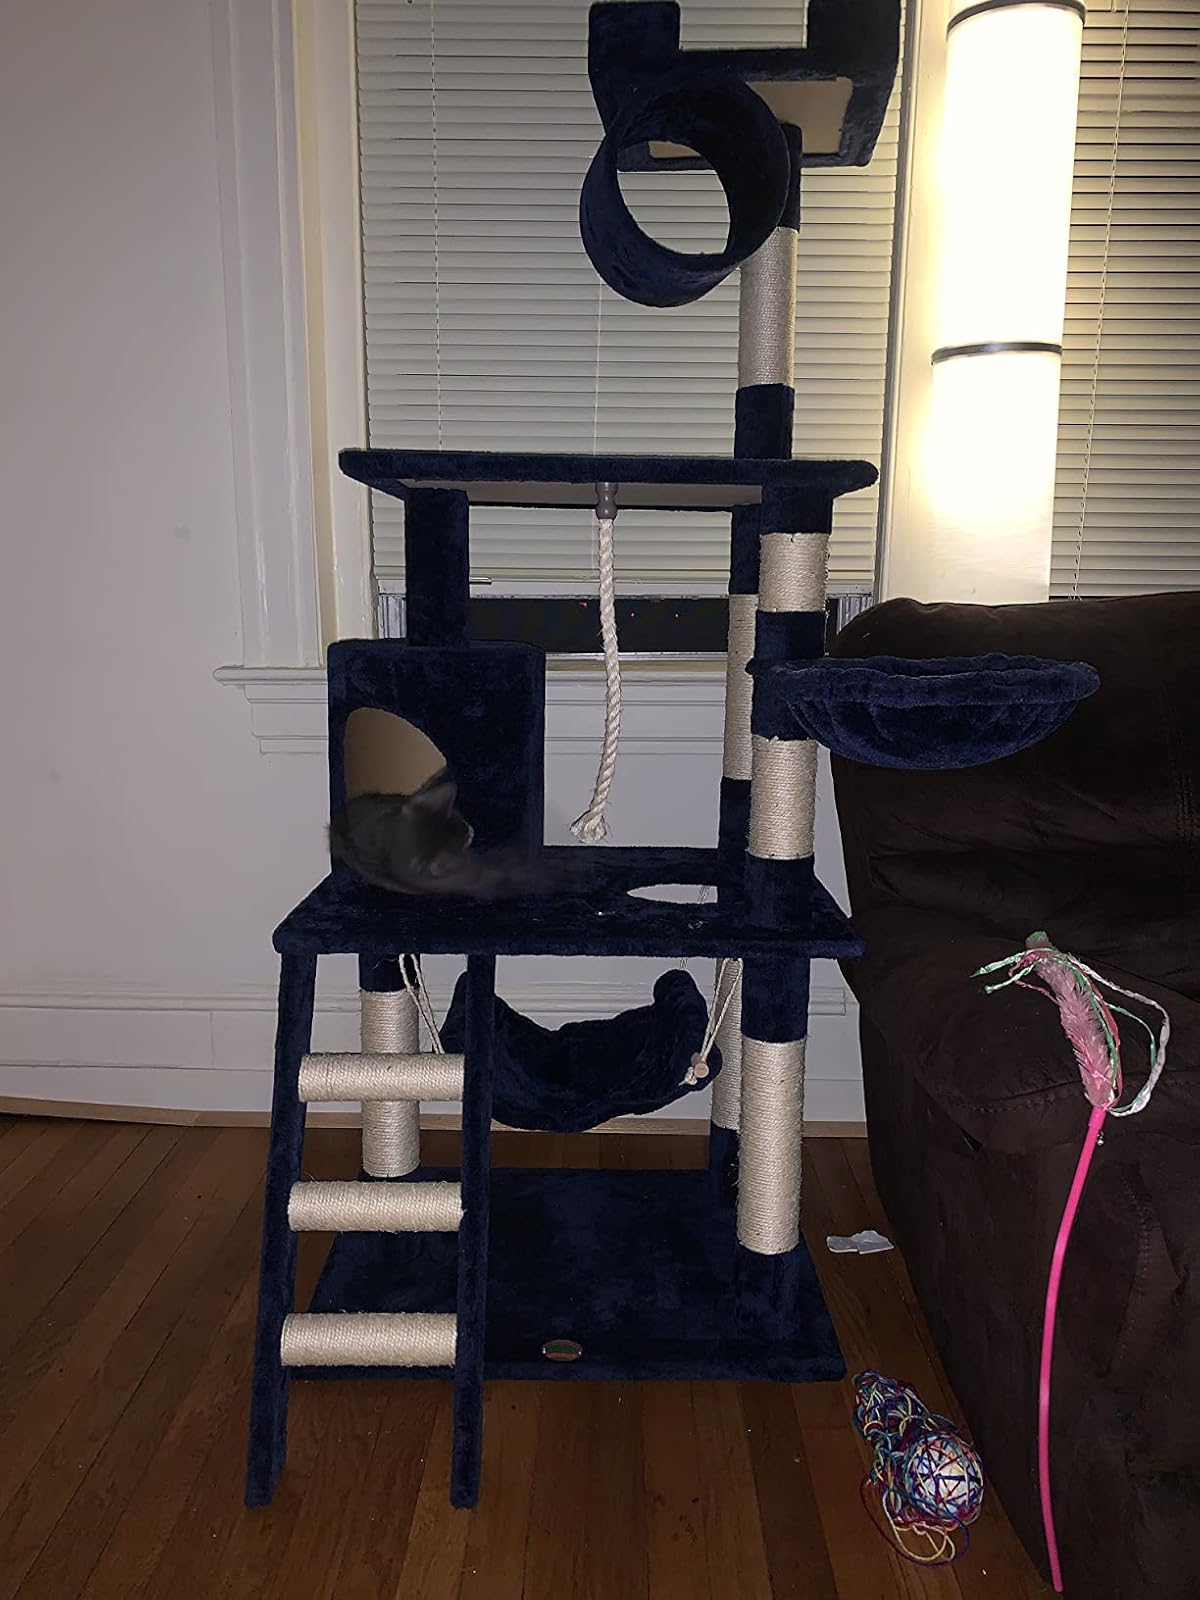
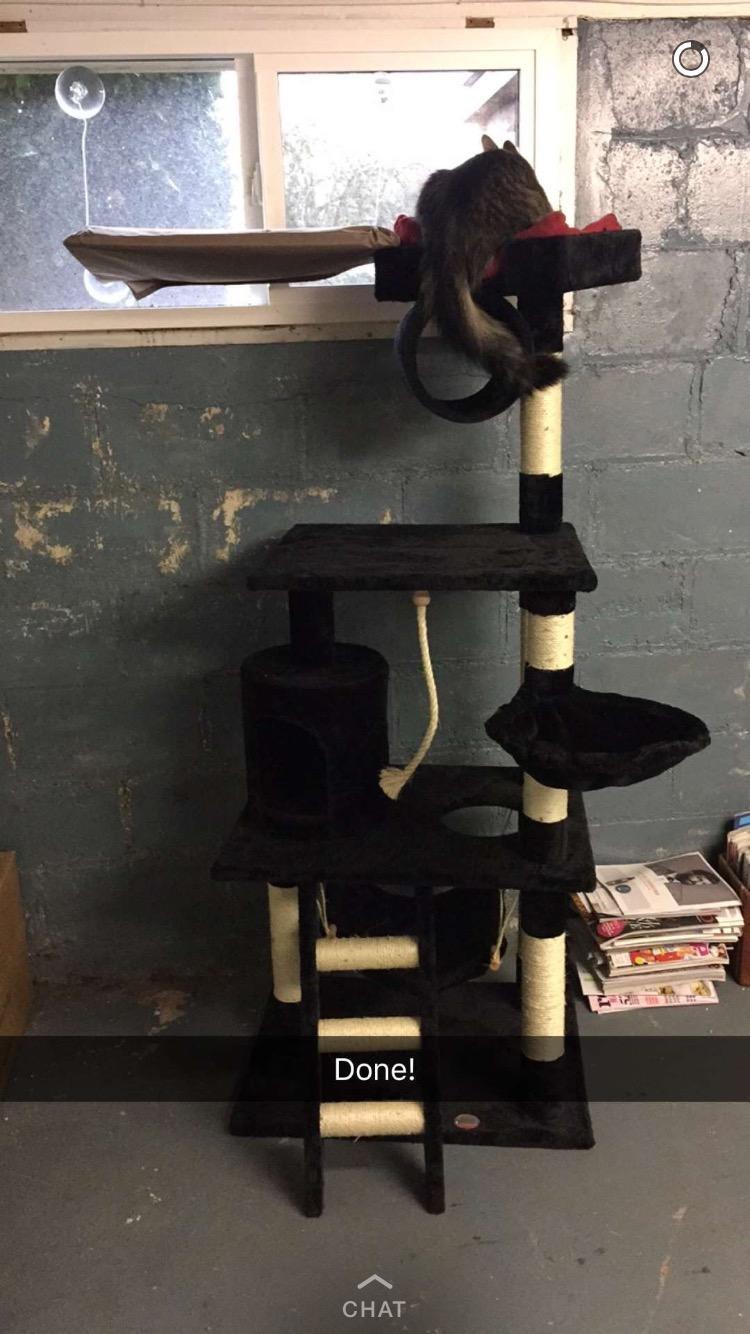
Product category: items_cat tree
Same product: no